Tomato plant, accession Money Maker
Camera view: bottom (45 deg); turntable rotation: 150 degrees
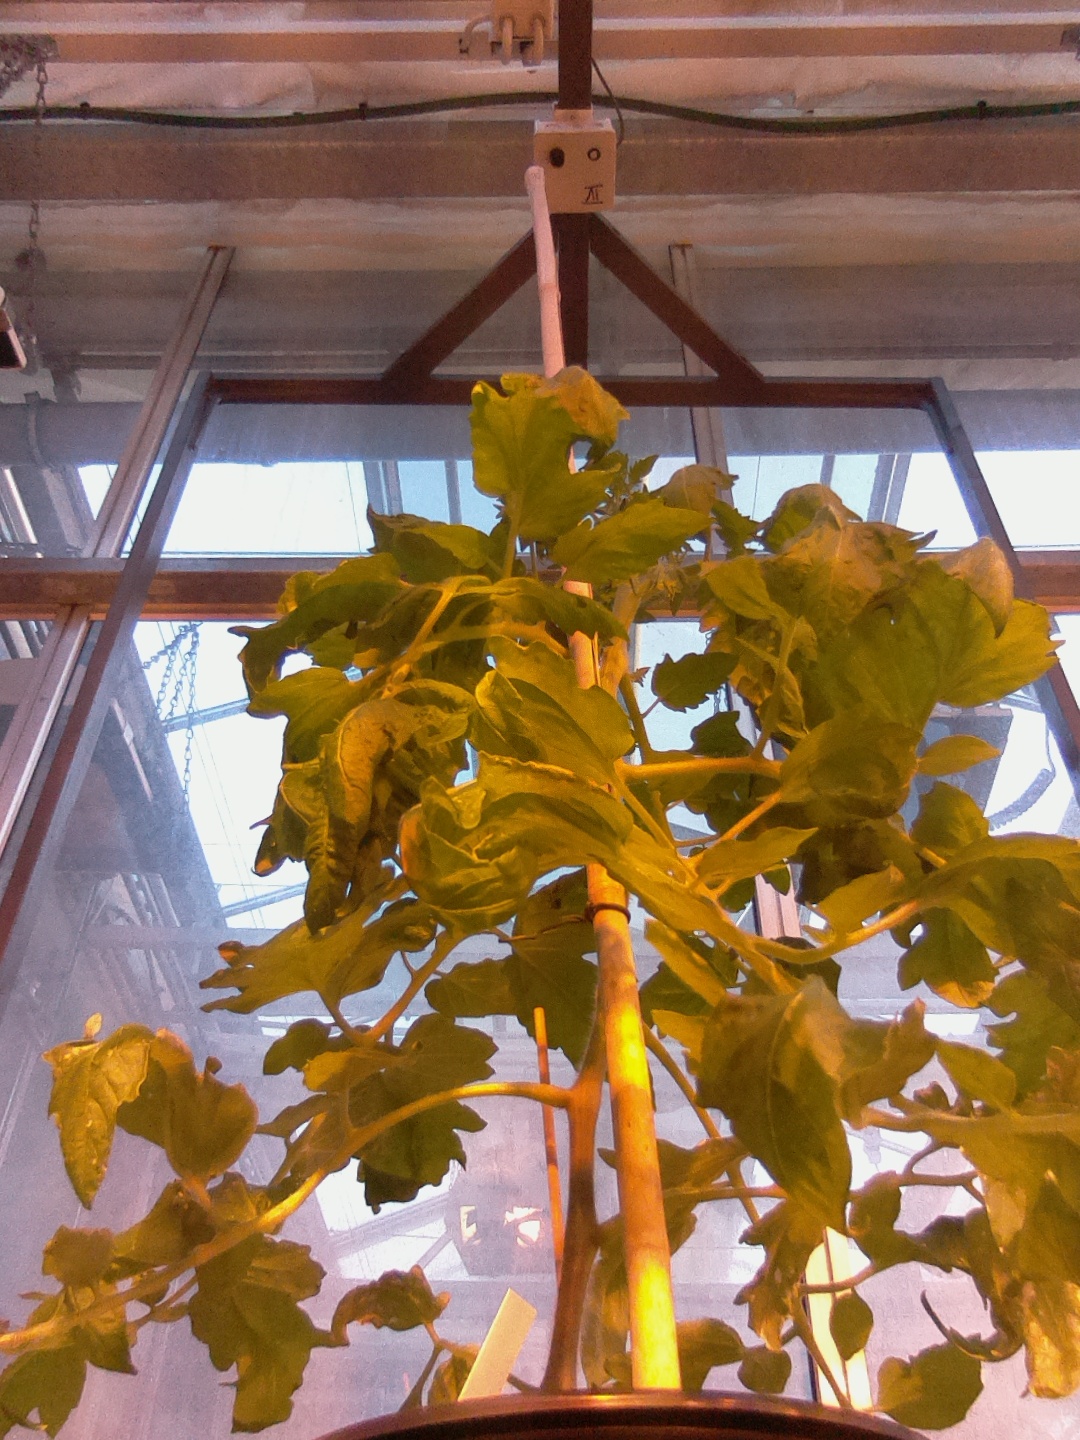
BBCH growth stage 60: First flowers open